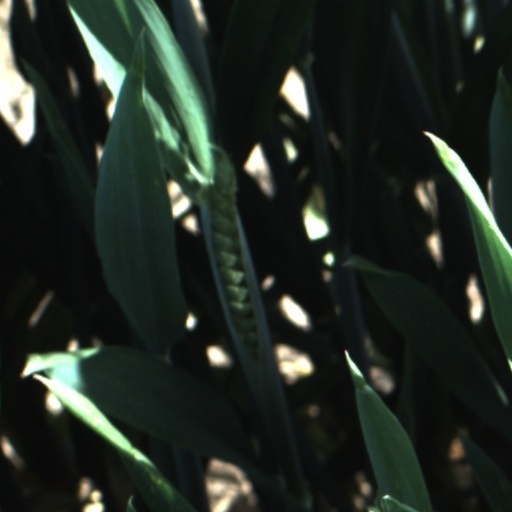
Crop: wheat